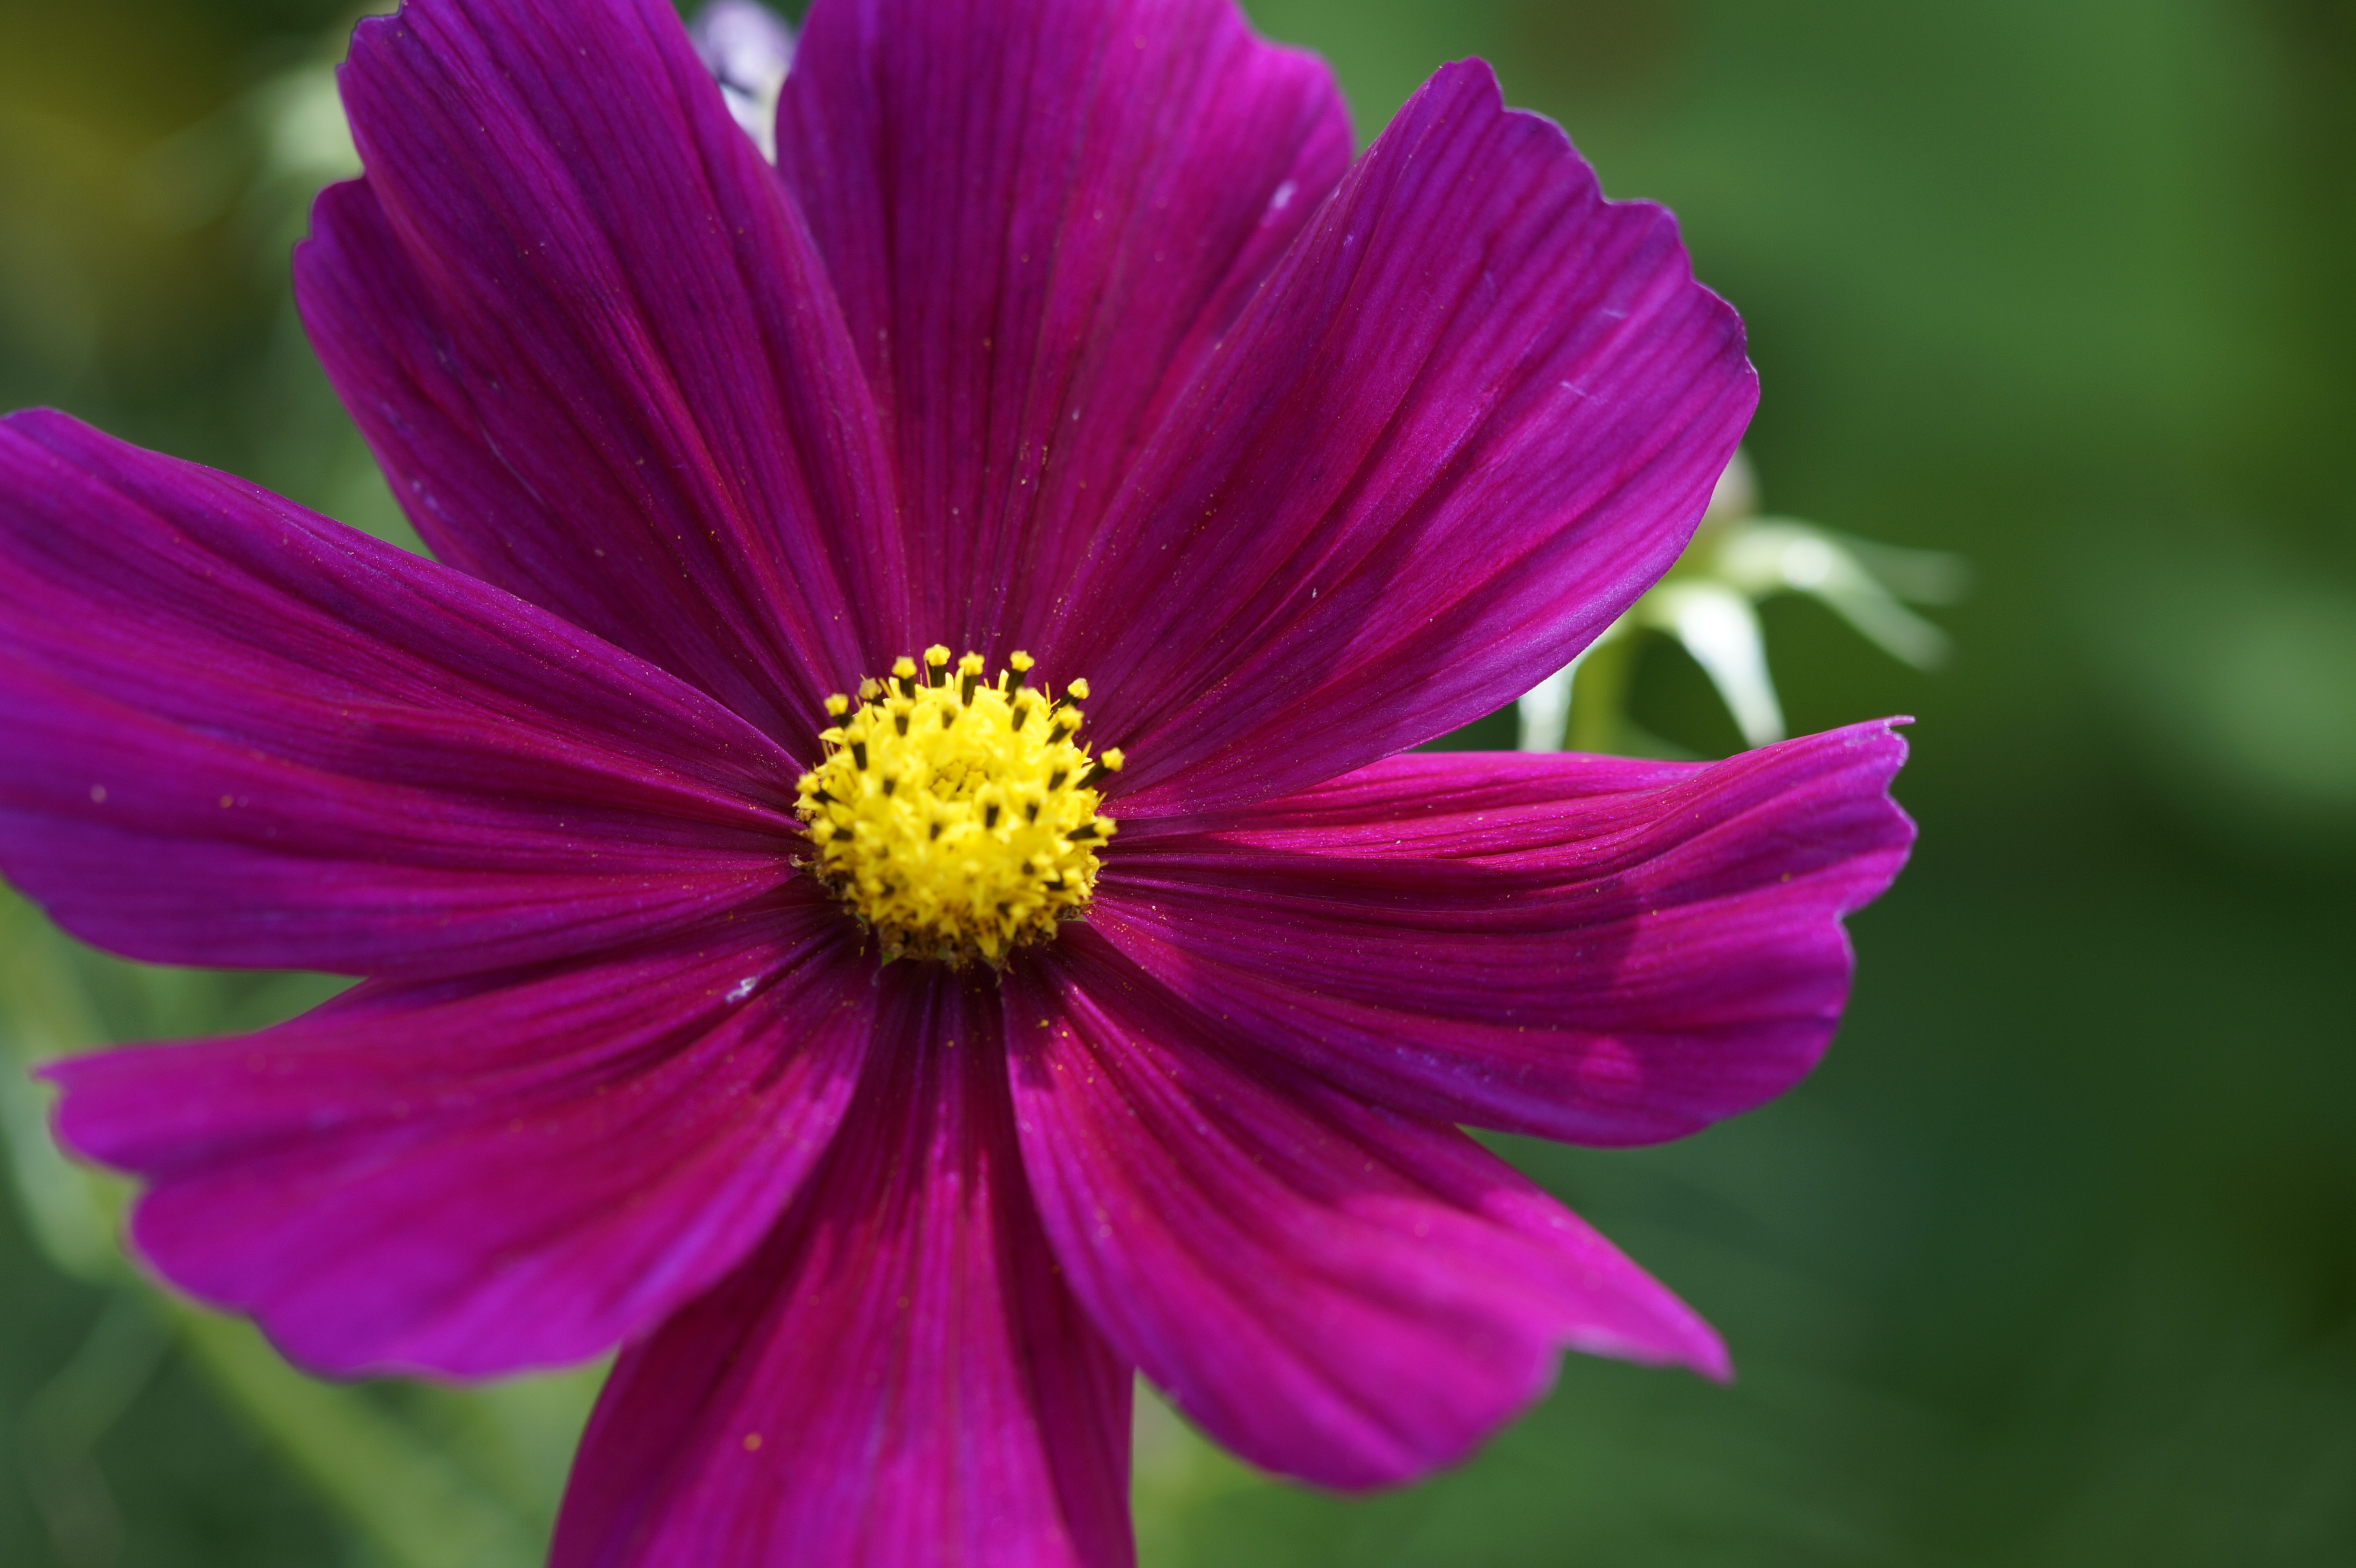
blossom, plant, photography, flower, purple, petal, bloom, summer, macro, close, flora, wildflower, close up, beautiful, flower garden, macro photography, ornamental plant, flowering plant, ornamental flower, daisy family, mallow, annual plant, plant stem, land plant, garden cosmos